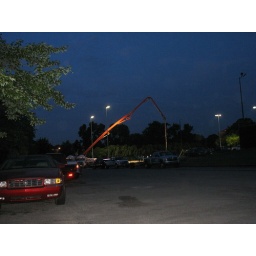
IMG_3188-Orange crane of pump truck looked cool against early morn sky